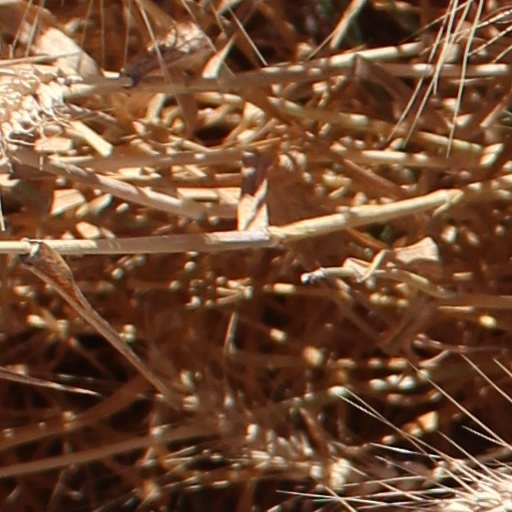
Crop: wheat